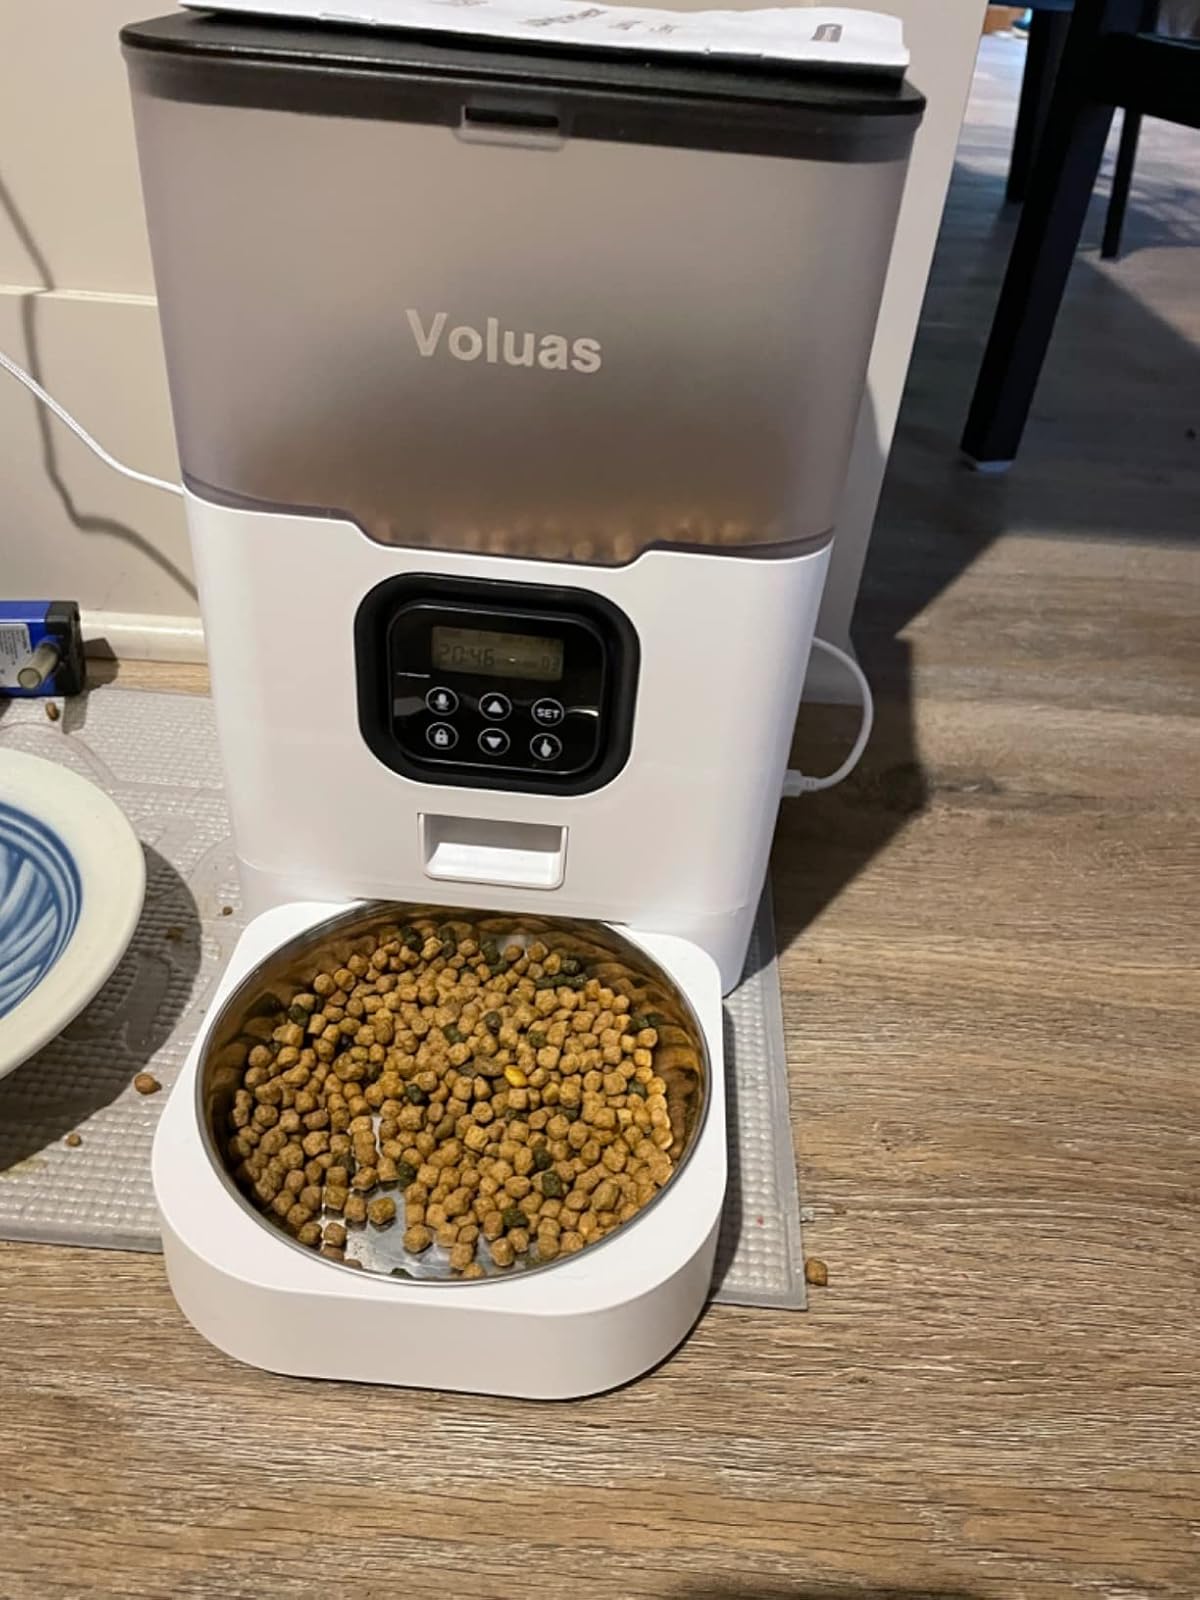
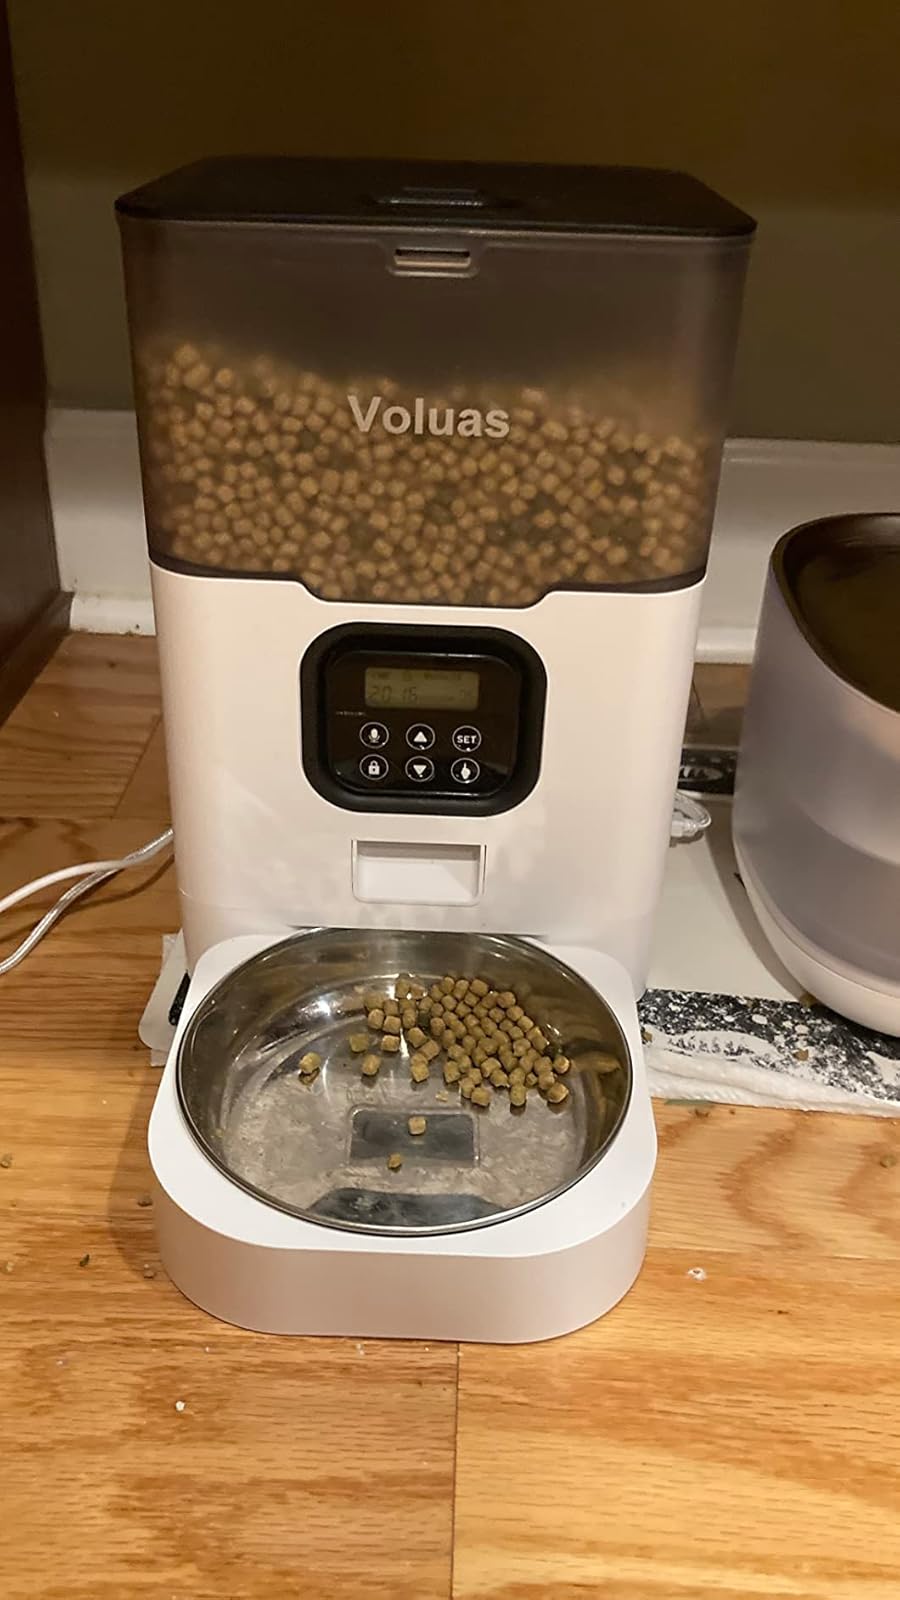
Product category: items_feeder
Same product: yes